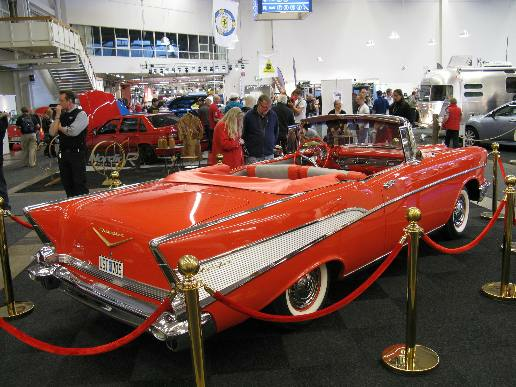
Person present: Yes